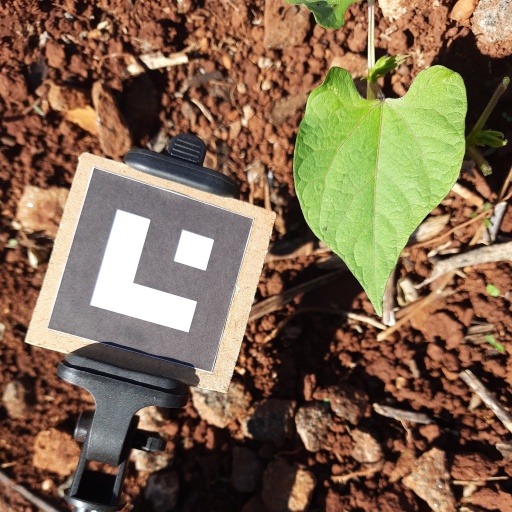
Observations: flat surface, no eating holes, under sunlight